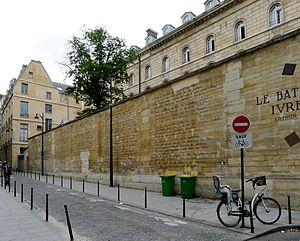
Rue Férou - Paris VI
Le Bateau ivre est un poème écrit par Arthur Rimbaud à la fin de l'été 1871, alors qu'il était âgé de 17 ans. Il est constitué de 25 quatrains d'alexandrins. Il raconte, à la première personne, un bateau sans maître, chahuté par les flots.
Arthur Rimbaud est un poète français, né le 20 octobre 1854 à Charleville et mort le 10 novembre 1891 à Marseille. Bien que brève, son œuvre poétique est caractérisée par une prodigieuse densité thématique et stylistique, faisant de lui une des figures majeures de la littérature française.
La rue Férou est une voie située dans le quartier de l'Odéon du 6ᵉ arrondissement de Paris.